Marisela Santibáñez

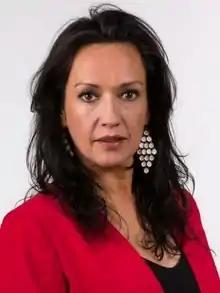
Santibáñez in 2018

Marisela del Carmen Santibáñez Novoa (born 24 April 1975) is a Chilean actress, presenter, and politician of the Communist Party (PCCh). She has been a member of the Chamber of Deputies for District 14 since March 2018.